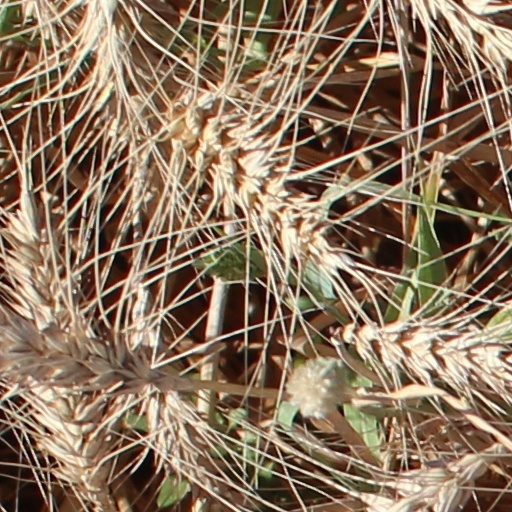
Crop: wheat